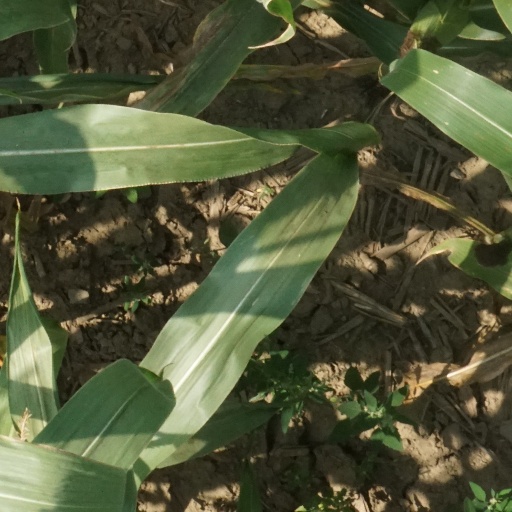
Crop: maize; corn